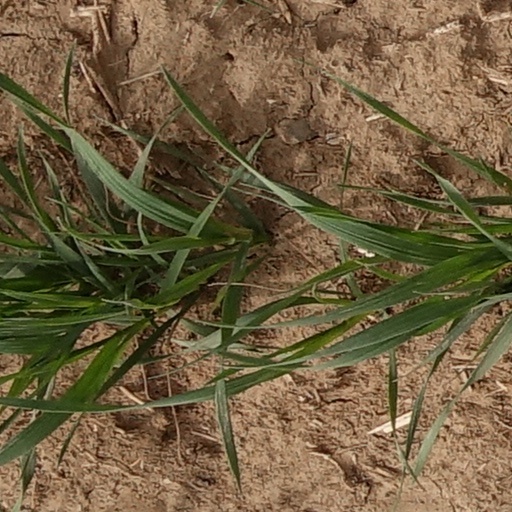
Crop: wheat